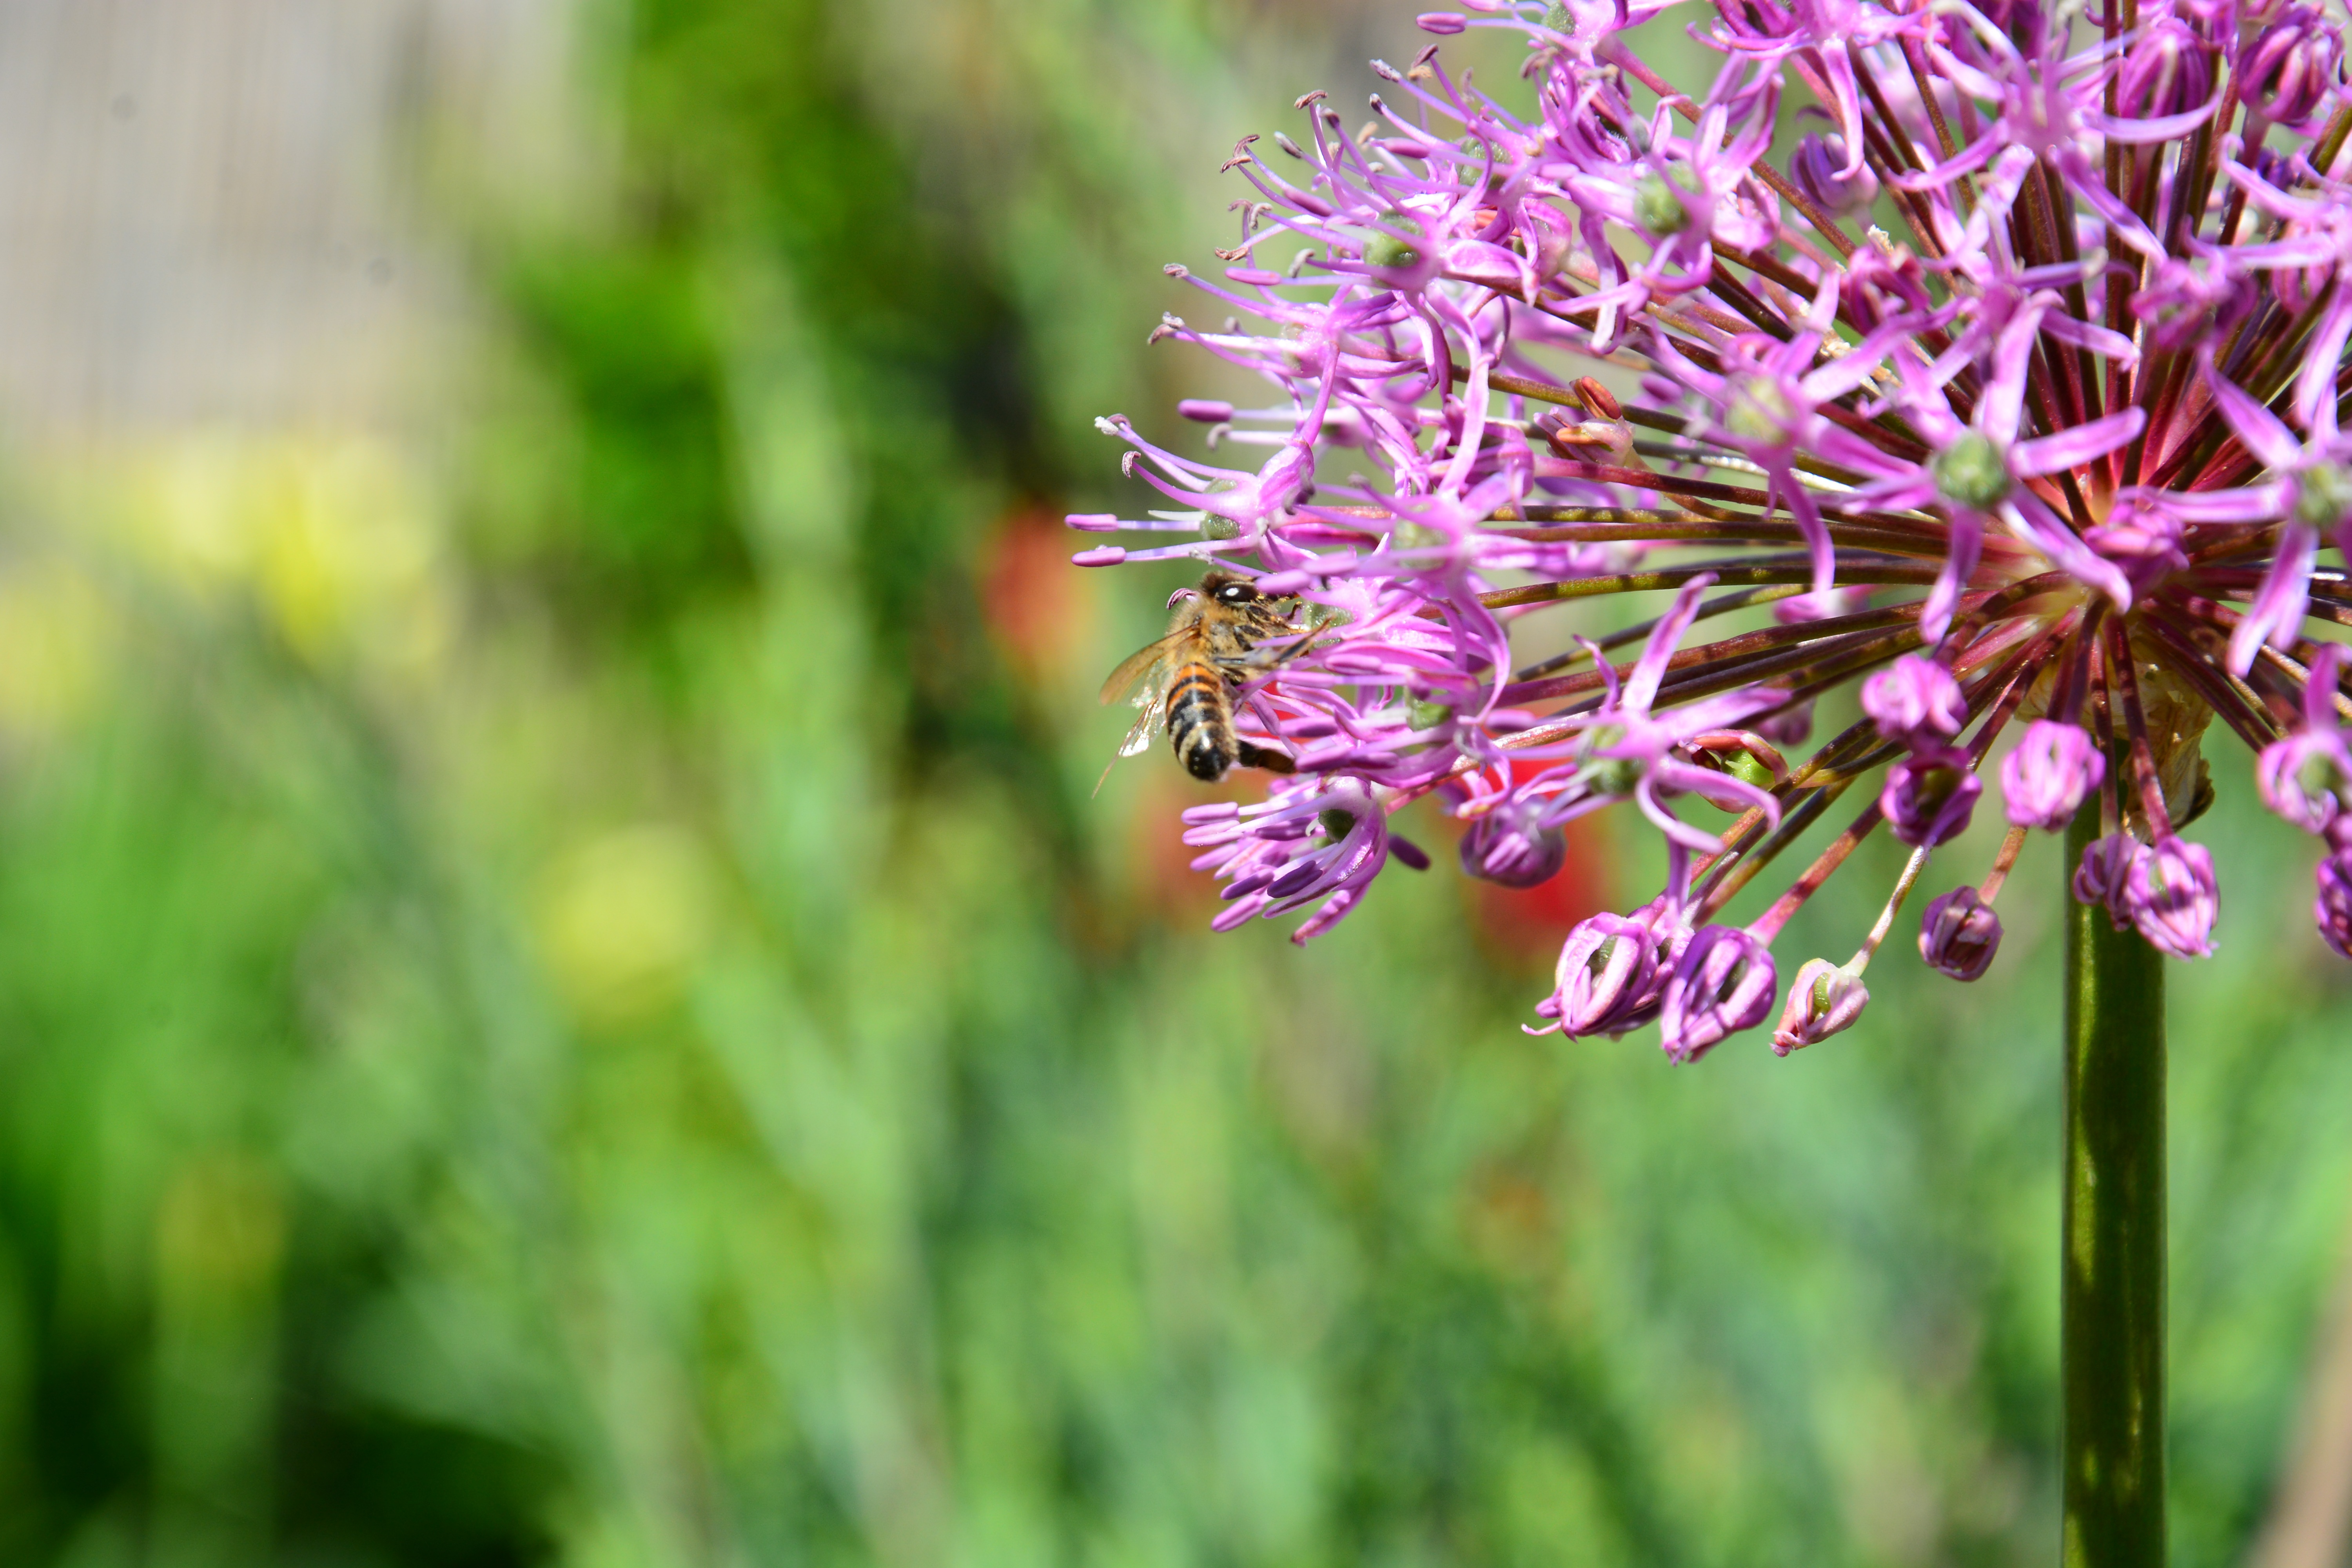
nature, grass, plant, meadow, prairie, flower, insect, macro, botany, flora, wildflower, flowers, bee, insects, purple flower, nectar, macro photography, flowers of the field, garden flower, beautiful flower, flowering plant, flying insect, grass family, land plant